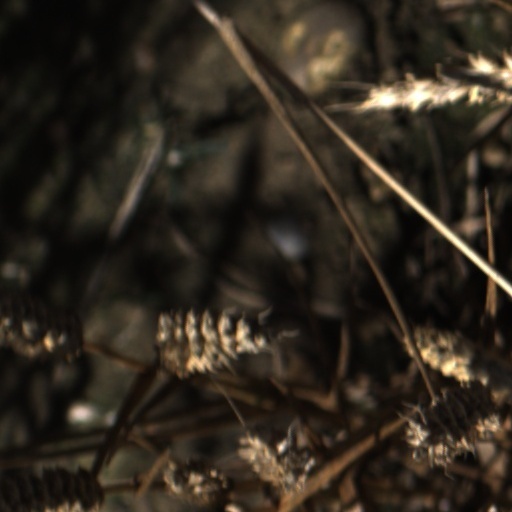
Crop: wheat